Graham Gore

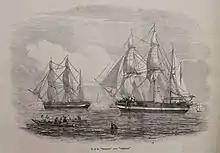
HMS "Erebus" and HMS "Terror" in 1845

Gore was an accomplished artist; his painting of Burial Reach and Flinders River made during the voyage is held by the National Library of Australia. Later during the expedition Gore was injured when the gun he was using to shoot cockatoos from a gig to augment the crew's diet exploded in his hands. Captain Stokes reported that Gore, "my much-valued friend...nearly blew off his own hand whilst shooting" and ended up "stretched at his length at the bottom of the boat". Stunned but fortunately with only a minor injury to his hand, Gore could only quietly remark, "Killed the bird..." This comment Stokes described as "an expression truly characteristic of a sportsman". Stokes clearly liked Gore, later writing in his memoirs, "There was only one drawback to the pleasure I experienced on arriving in England, -- namely, that Lieut. G. Gore did not obtain his promotion, but was compelled to seek it by a second voyage to the North Pole."